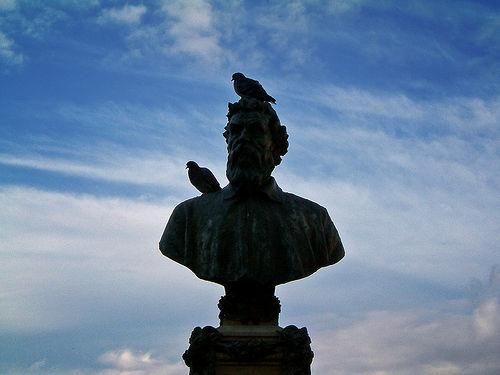
Weather: cloudy or overcast